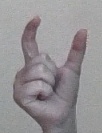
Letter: nun